We Charge Genocide

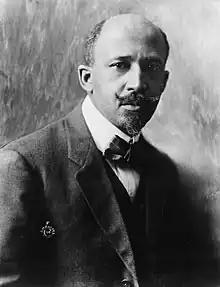
W. E. B. Du Bois was one of the signatories of the "We Charge Genocide" paper.

We Charge Genocide is a paper accusing the United States government of genocide based on the UN Genocide Convention. This paper was written by the Civil Rights Congress (CRC) and presented to the United Nations at meetings in Paris in December 1951.